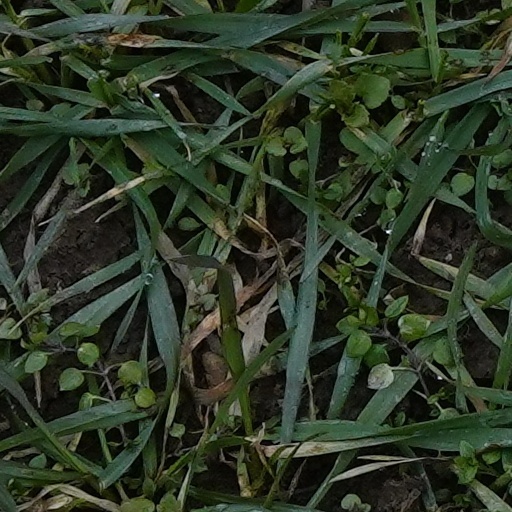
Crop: wheat